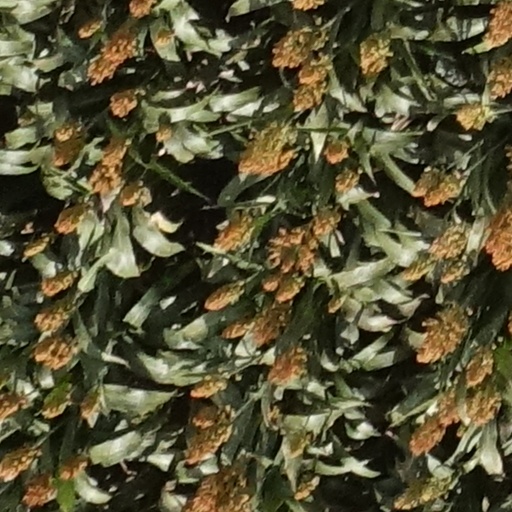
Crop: sorghum